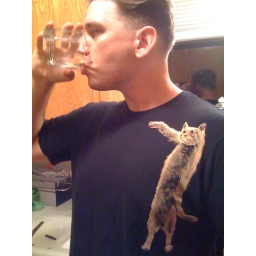
This is James (Spud). He made this longcat t-shirt by painting on a black shirt with bleach.